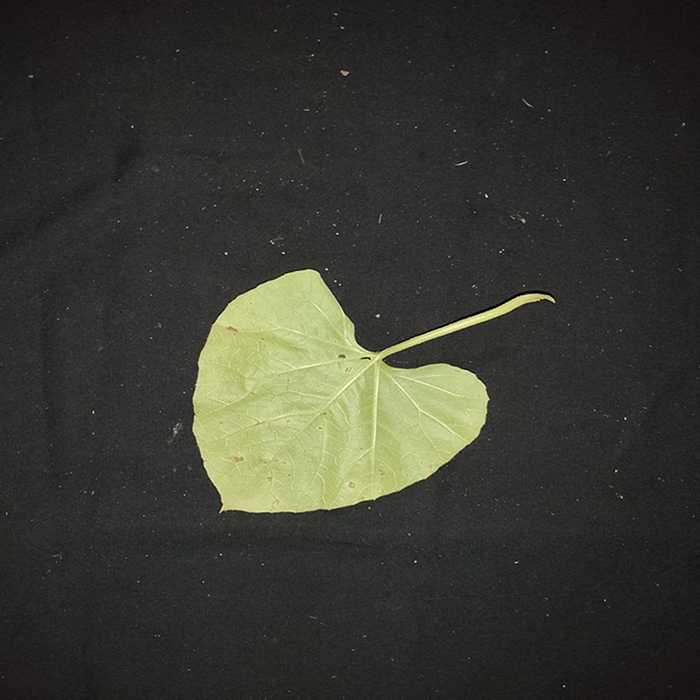
Plant: Bottle gourd
Label: Anthracnose